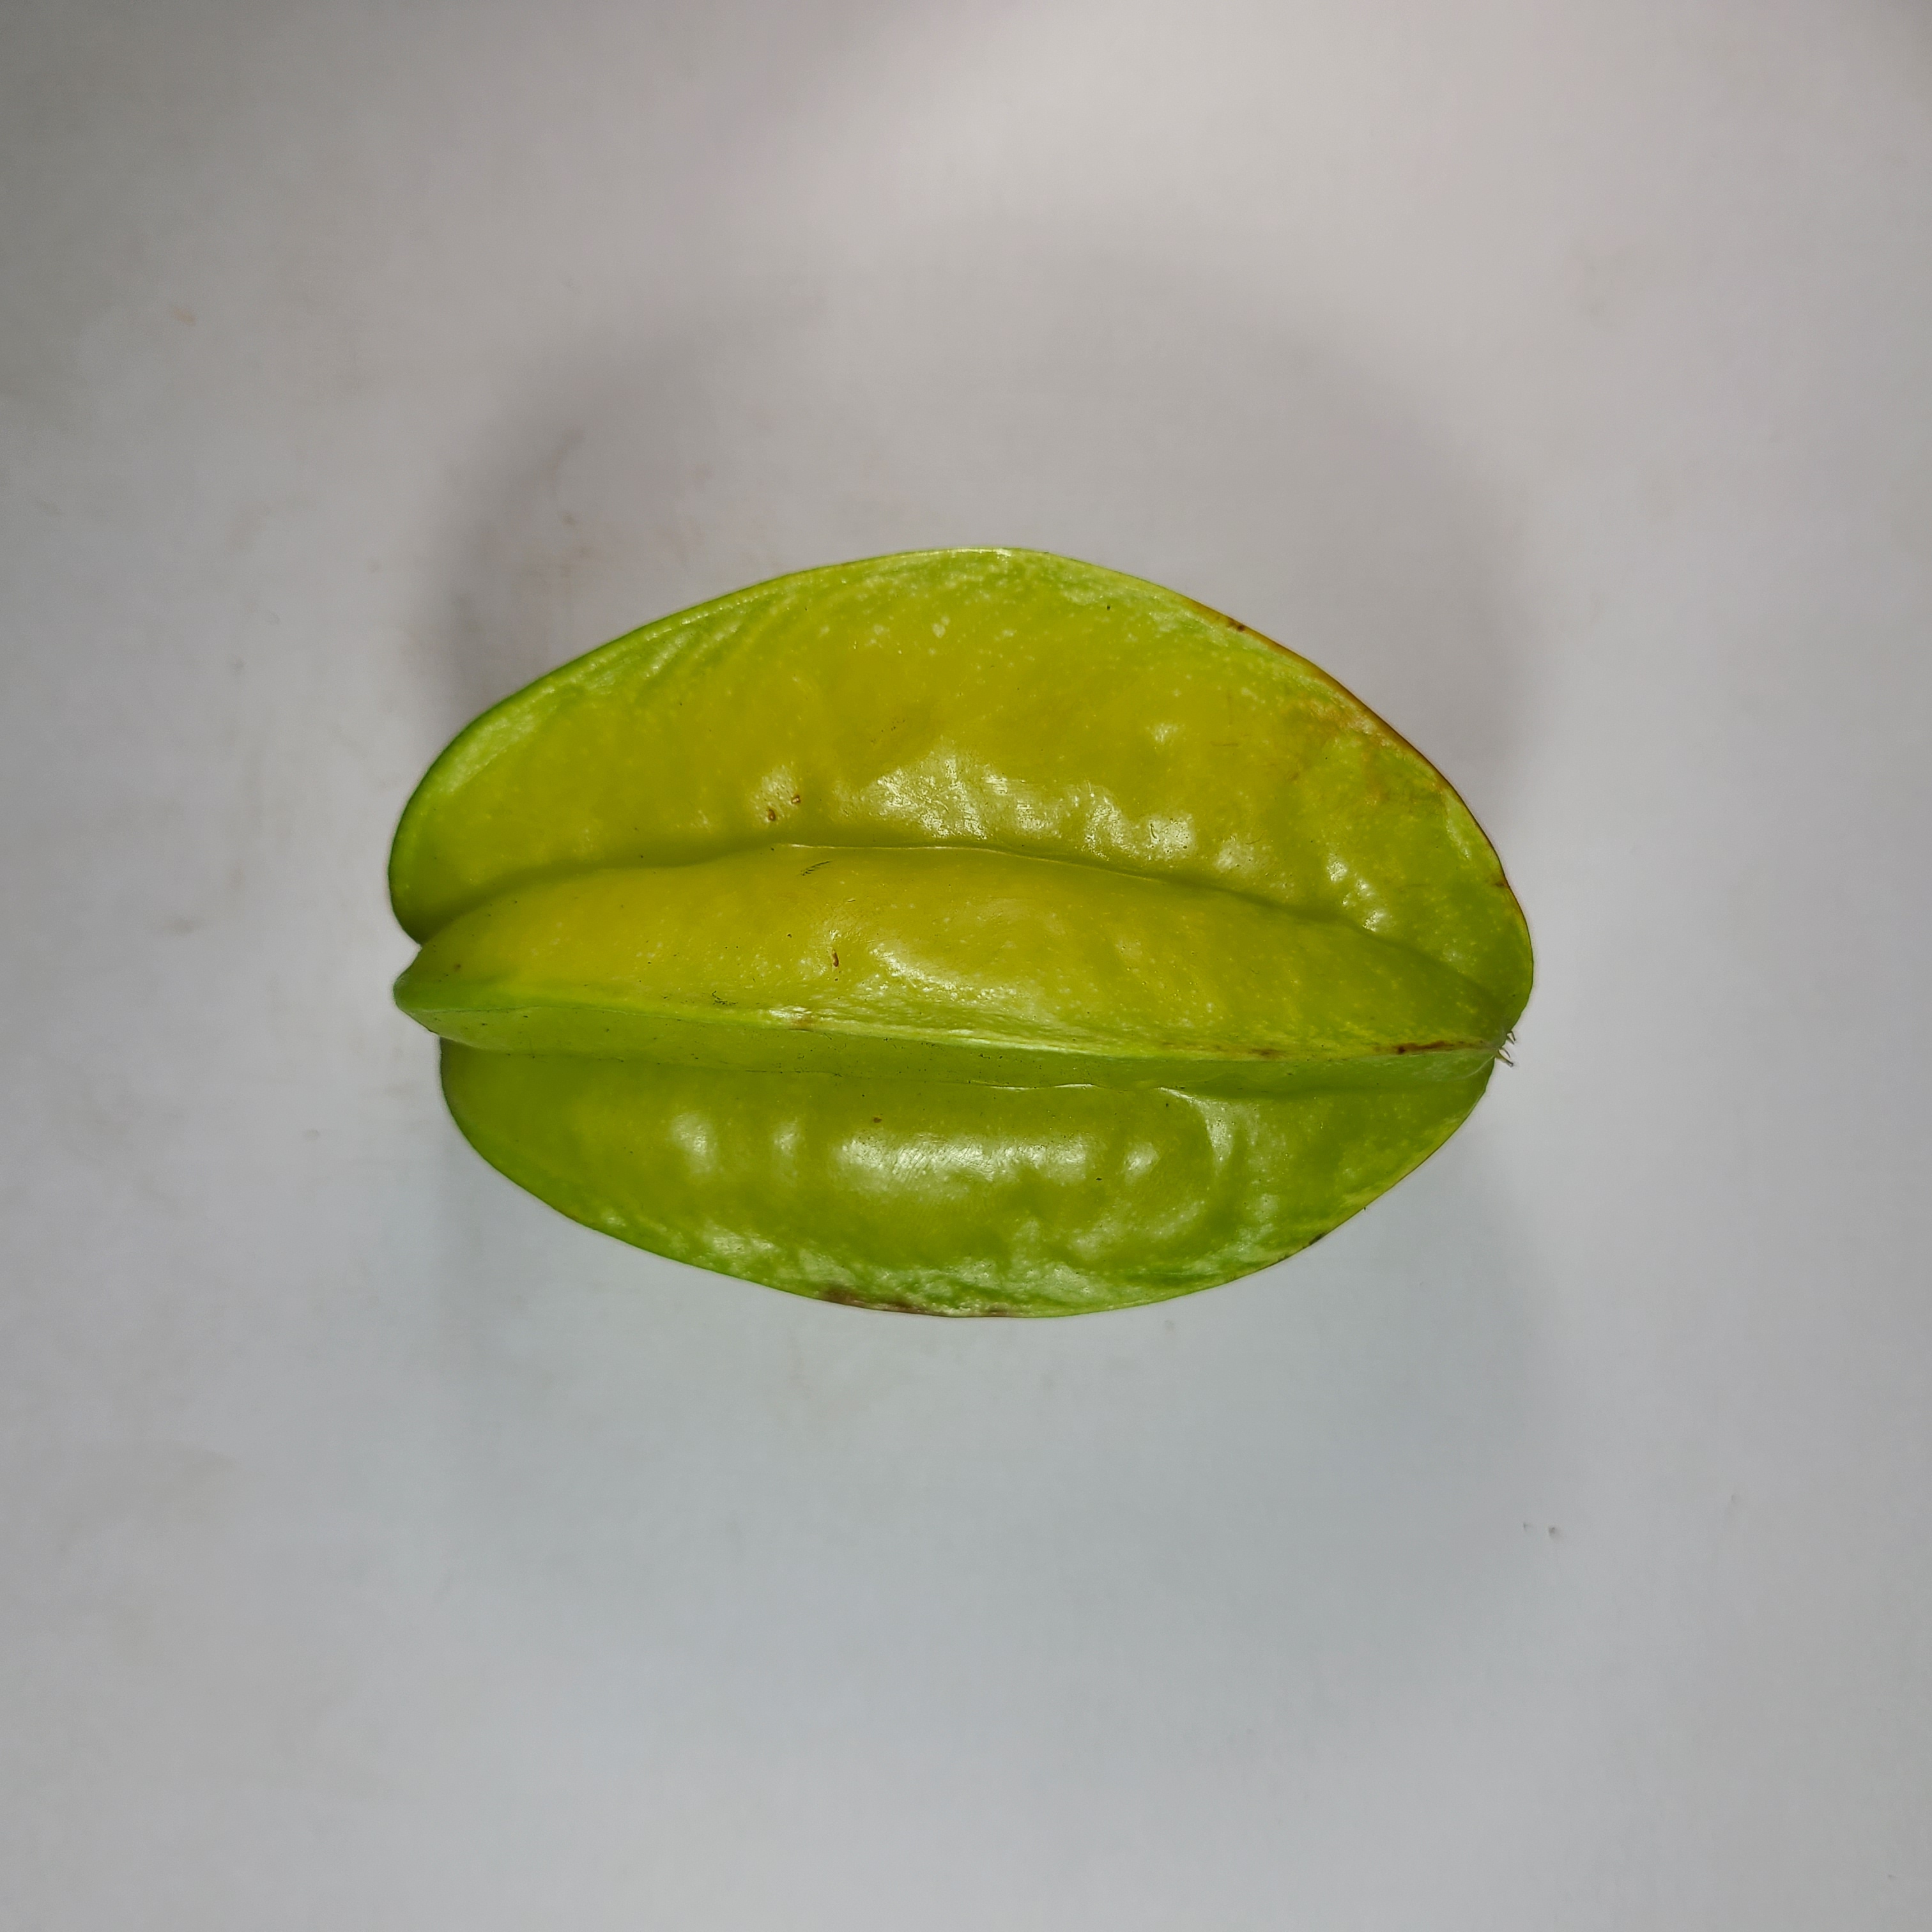
Label: Healthy Fruits